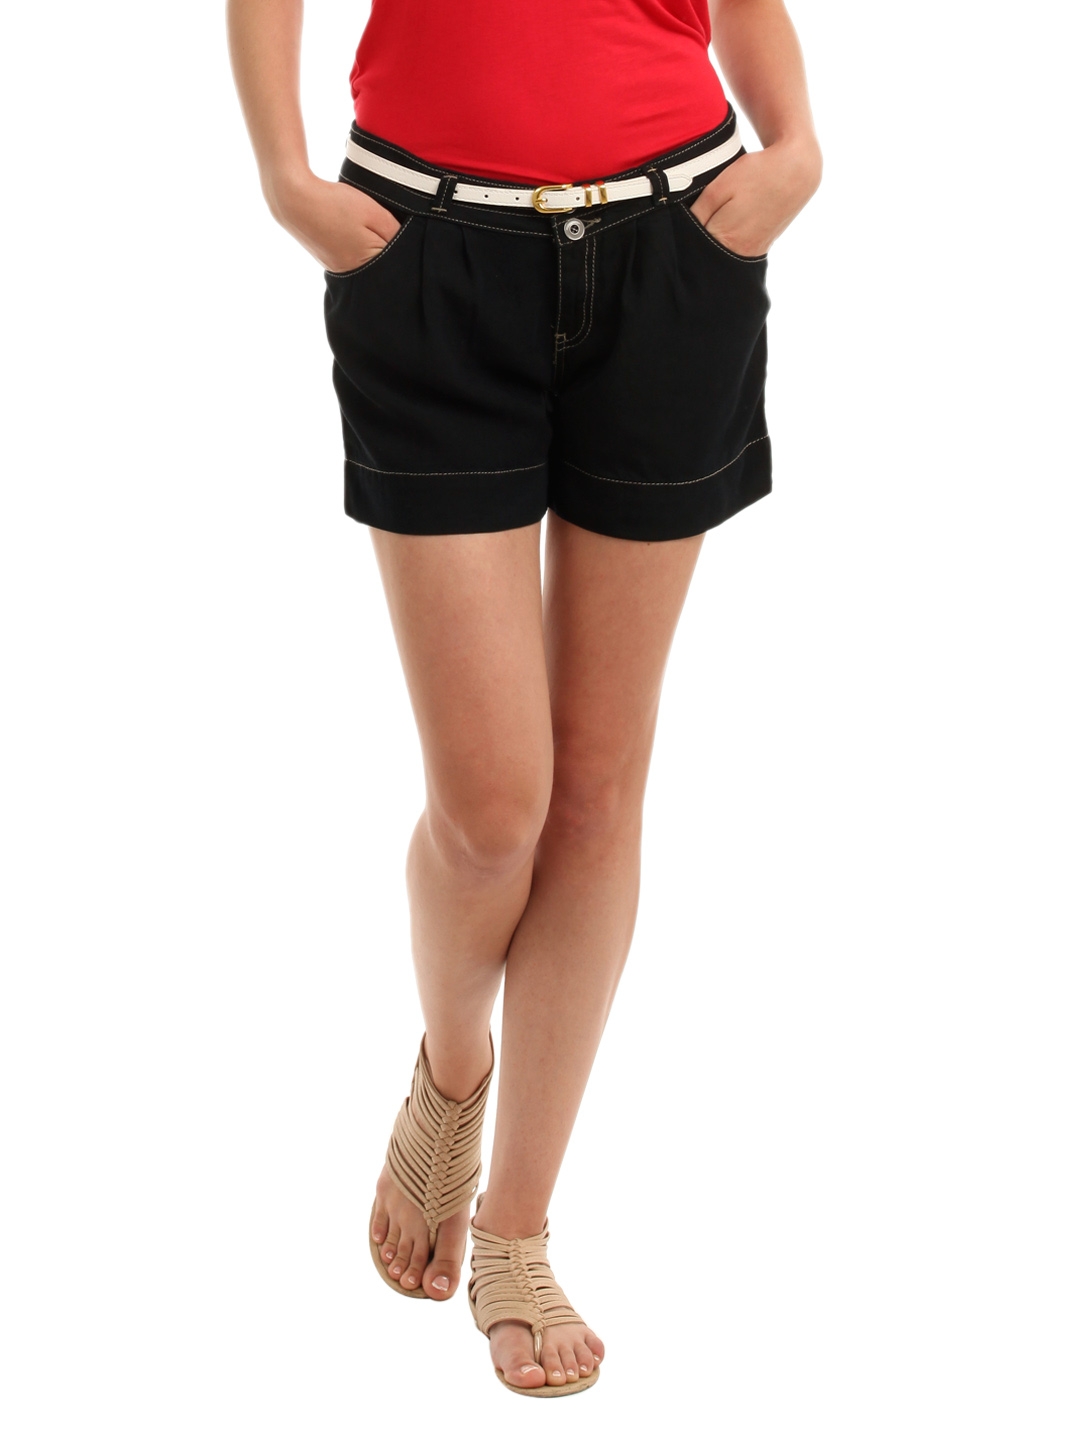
Allen Solly Woman Black Shorts
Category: Apparel / Bottomwear / Shorts
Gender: Women
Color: Black
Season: Summer 2012
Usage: Casual